Lüdenscheid-Brügge station

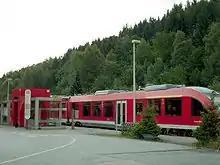
RB 52 service in Brügge

Bus services are operated by "Märkische Verkehrsgesellschaft" (Märkische Transport Company, MVG) and "Busverkehr Ruhr-Sieg" (Ruhr-Sieg Bus Transport, BRS) over the following seven bus lines: